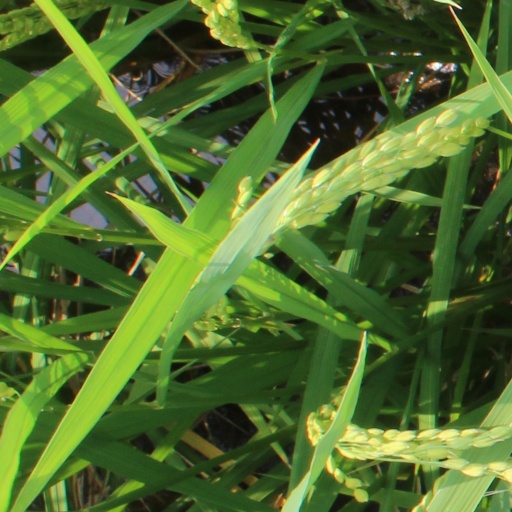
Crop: rice